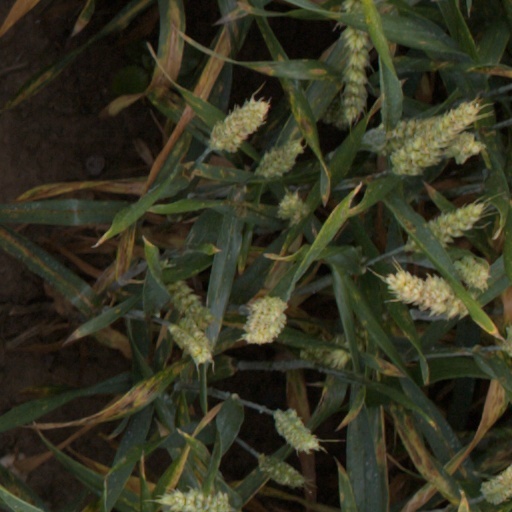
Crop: wheat